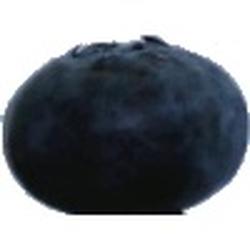
Label: Blueberry